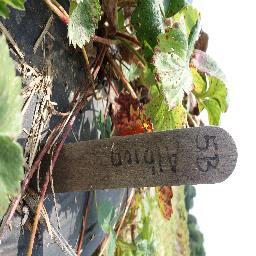
Label: Strawberry___Leaf_scorch